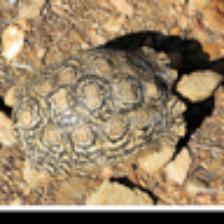
Label: NonHuman